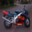
Label: motorcycle